Bouzouki

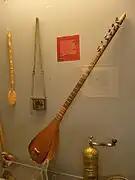
The tambouras of Yannis Makriyannis in the National Historical Museum, Athens

Other sizes have appeared and include the Greek instrument tzouras, an instrument smaller in size than standard bouzoukia.